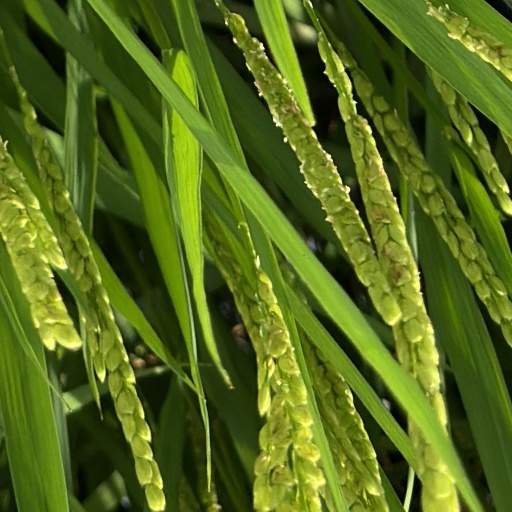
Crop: rice